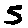
Label: 5